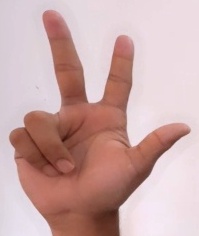
ASL sign: 3